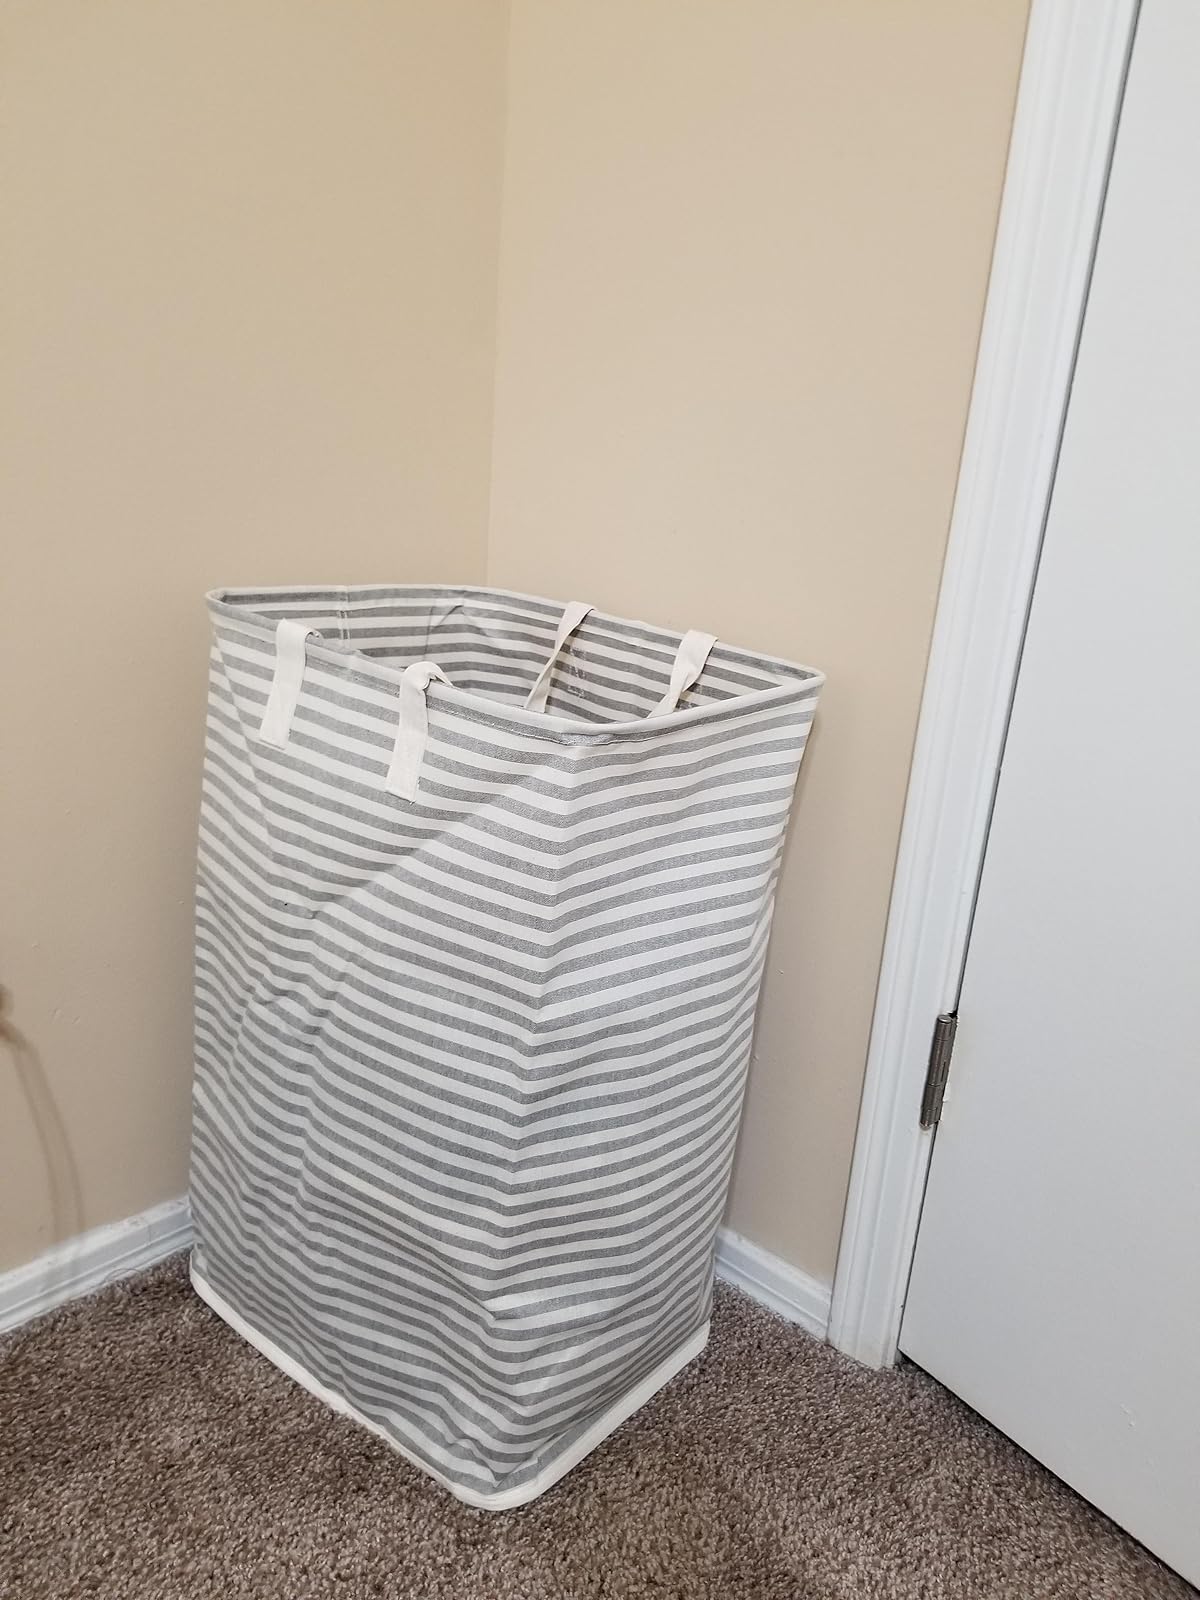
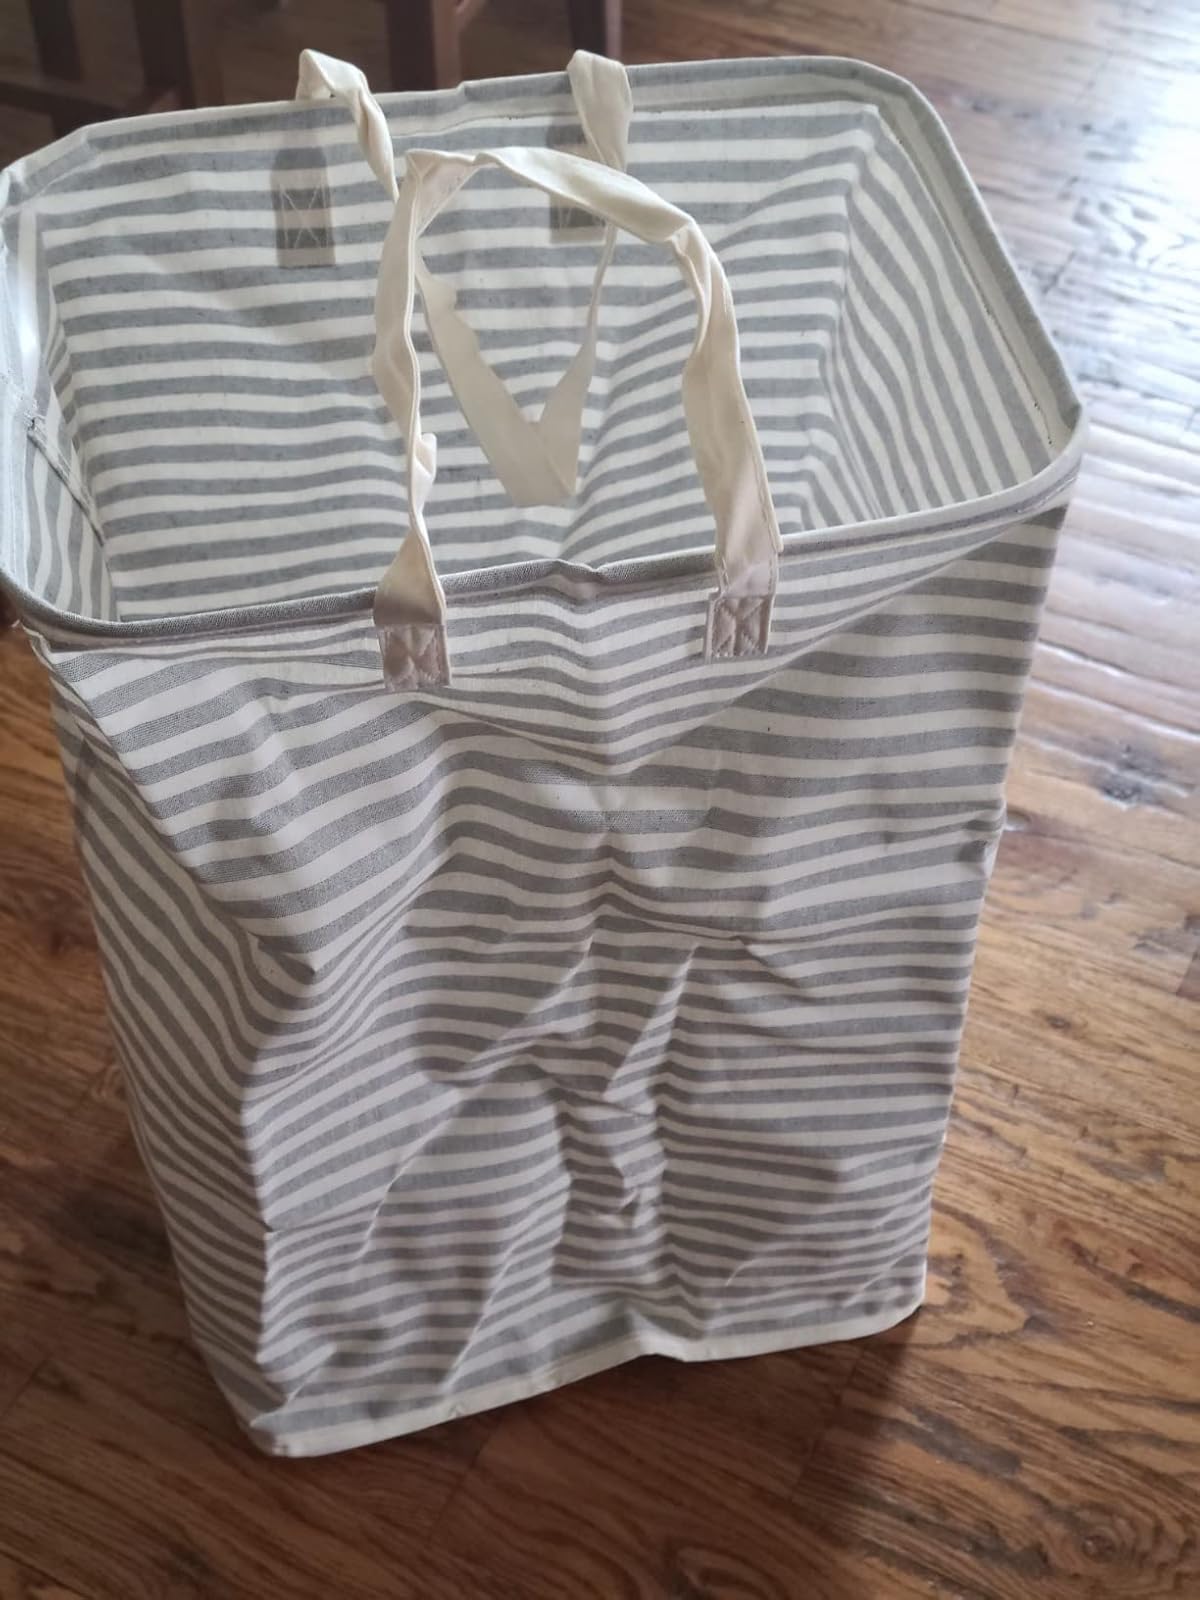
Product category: items_hamper
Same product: yes